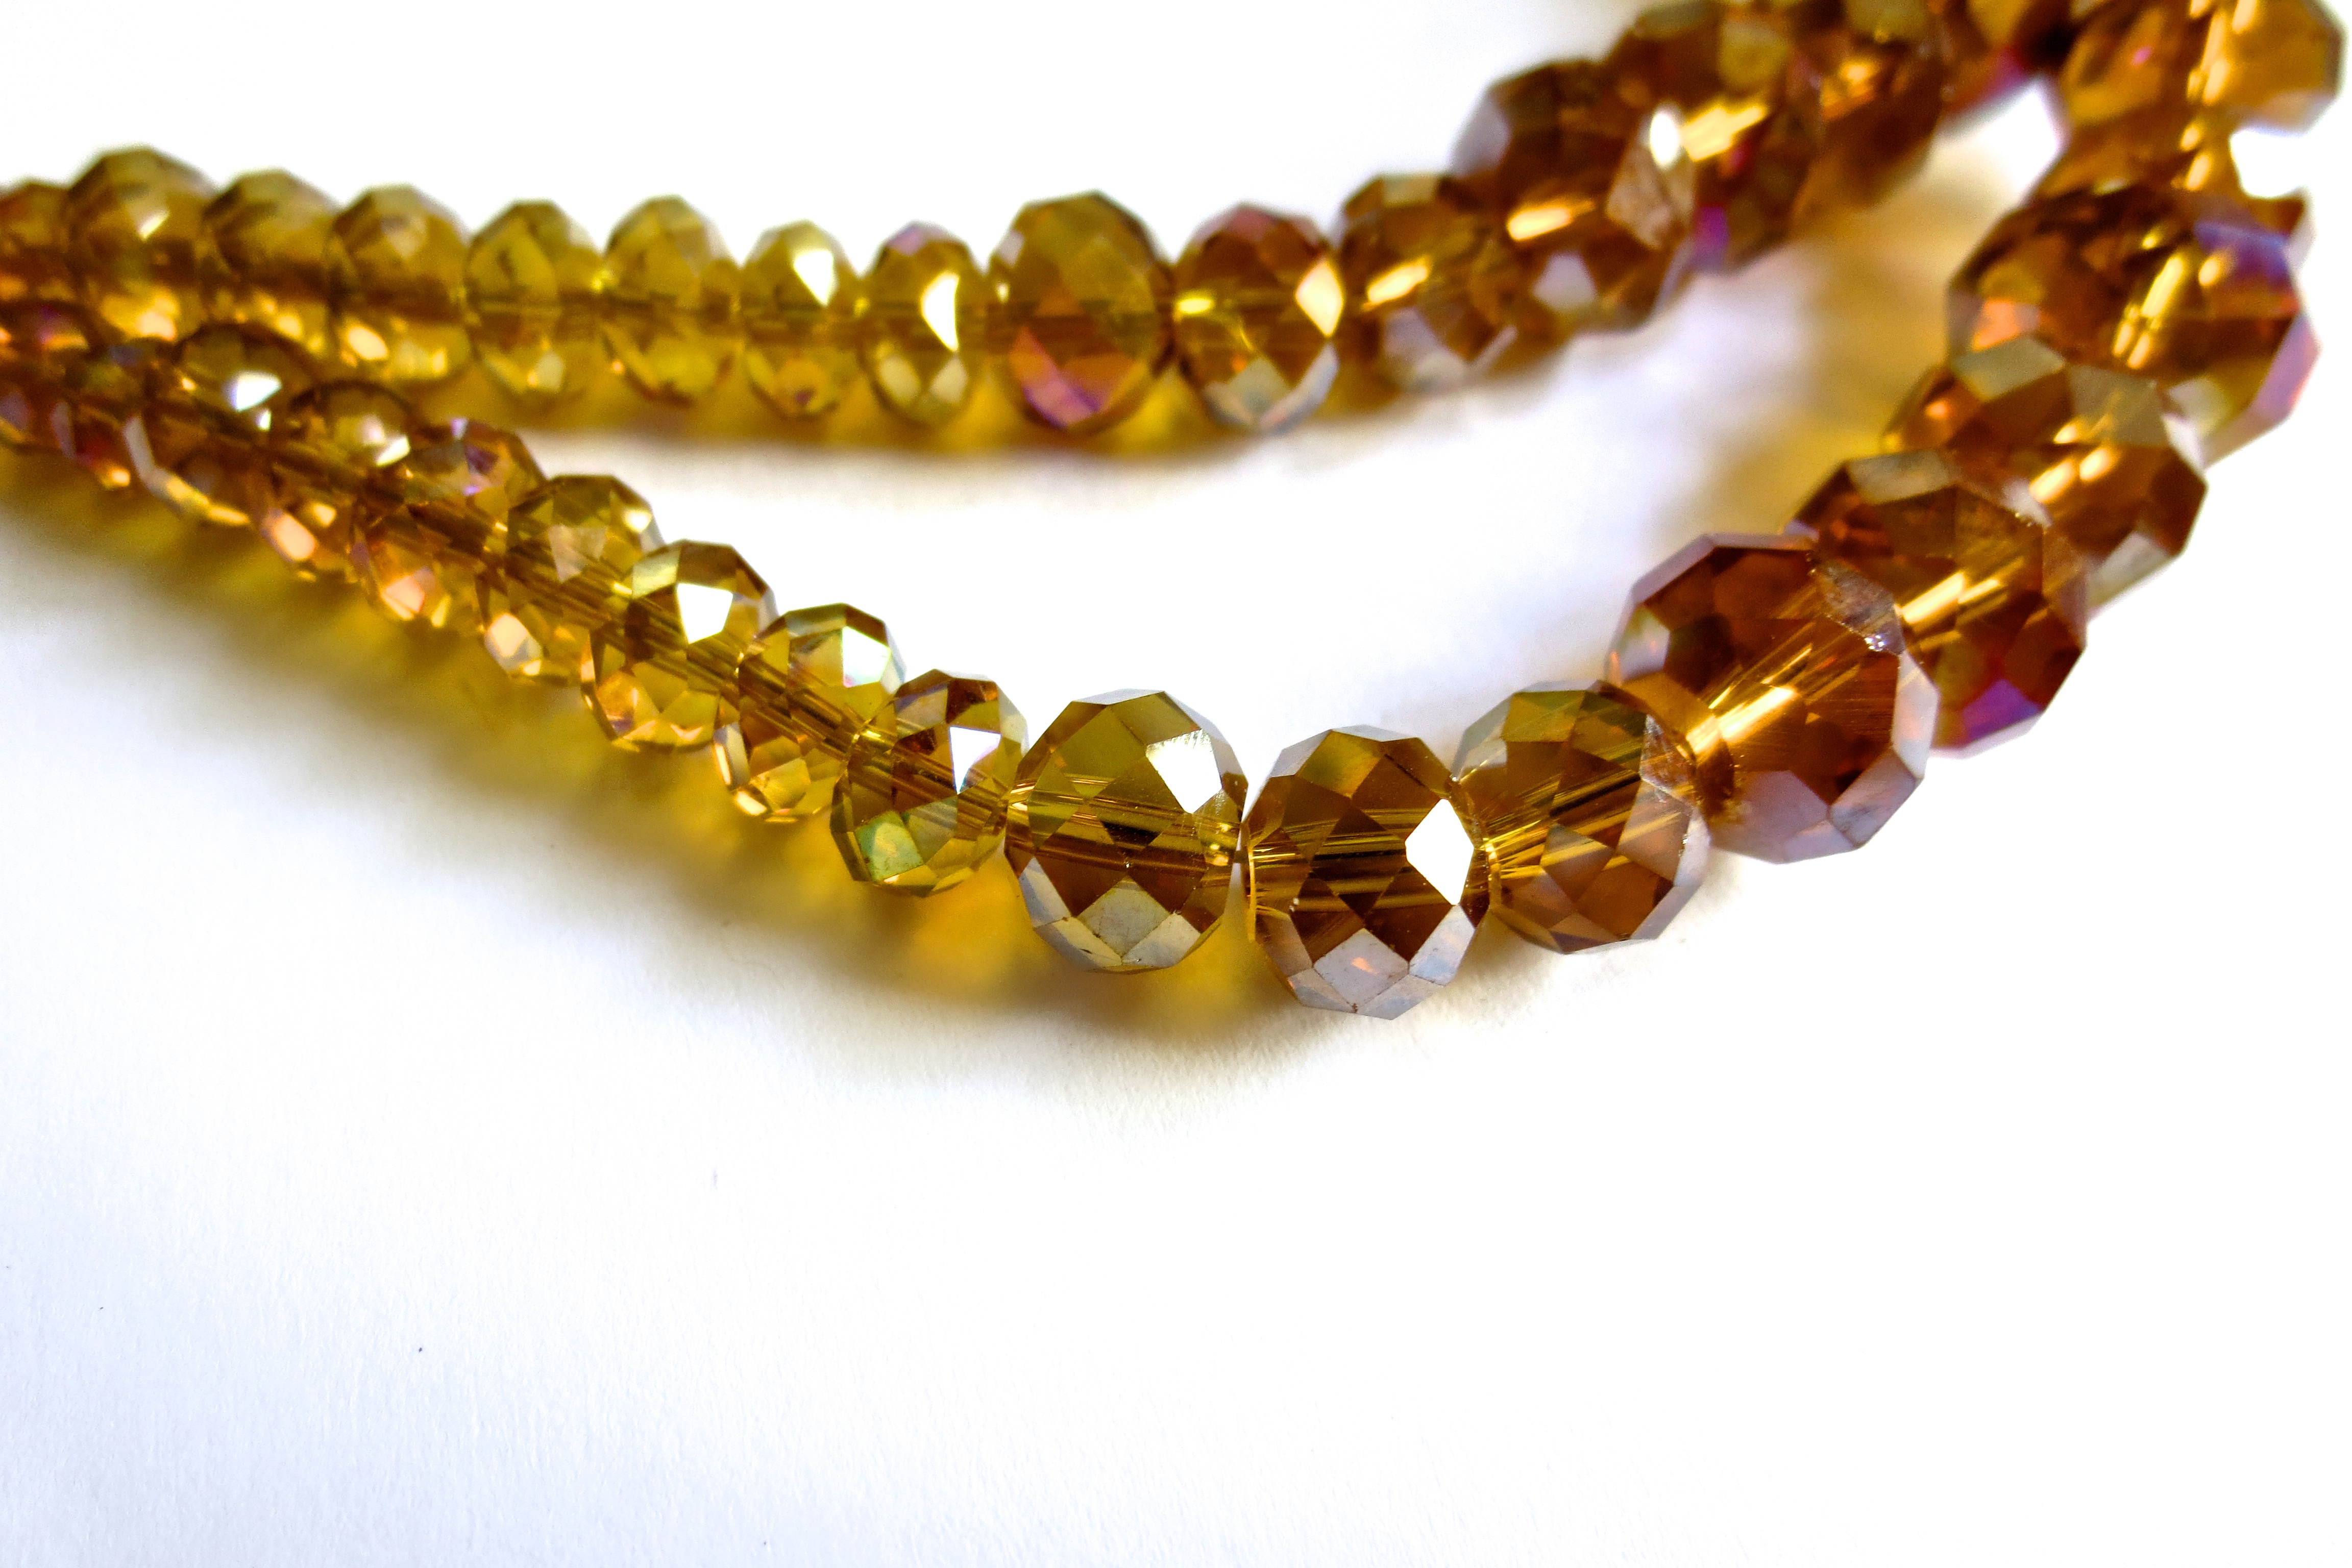
chain, glass, orange, brown, bead, jewelry, necklace, bracelet, jewellery, party, accessories, topaz, elegant, crystal, costume, elegance, beads, amber, gemstone, iridescent, graduated, facet, faux, fashion accessory